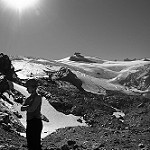
Label: B & W